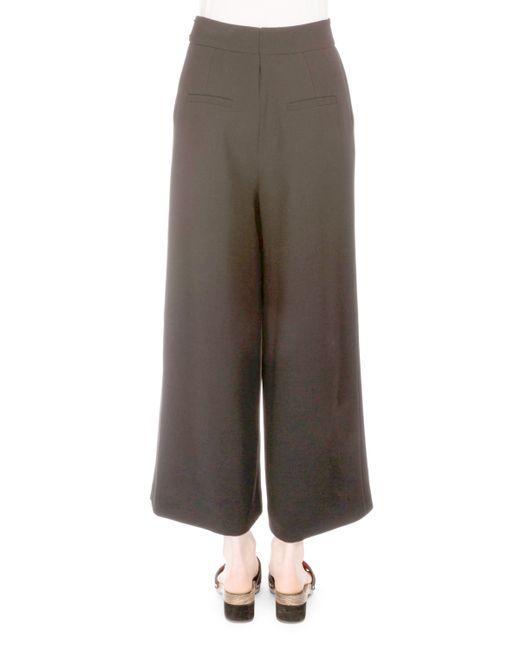
Braune, locker sitzende Damen-Stoffhose